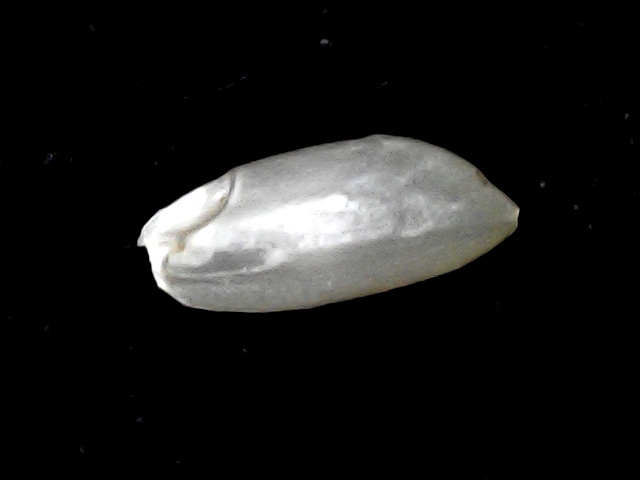
Rice variety: BD39